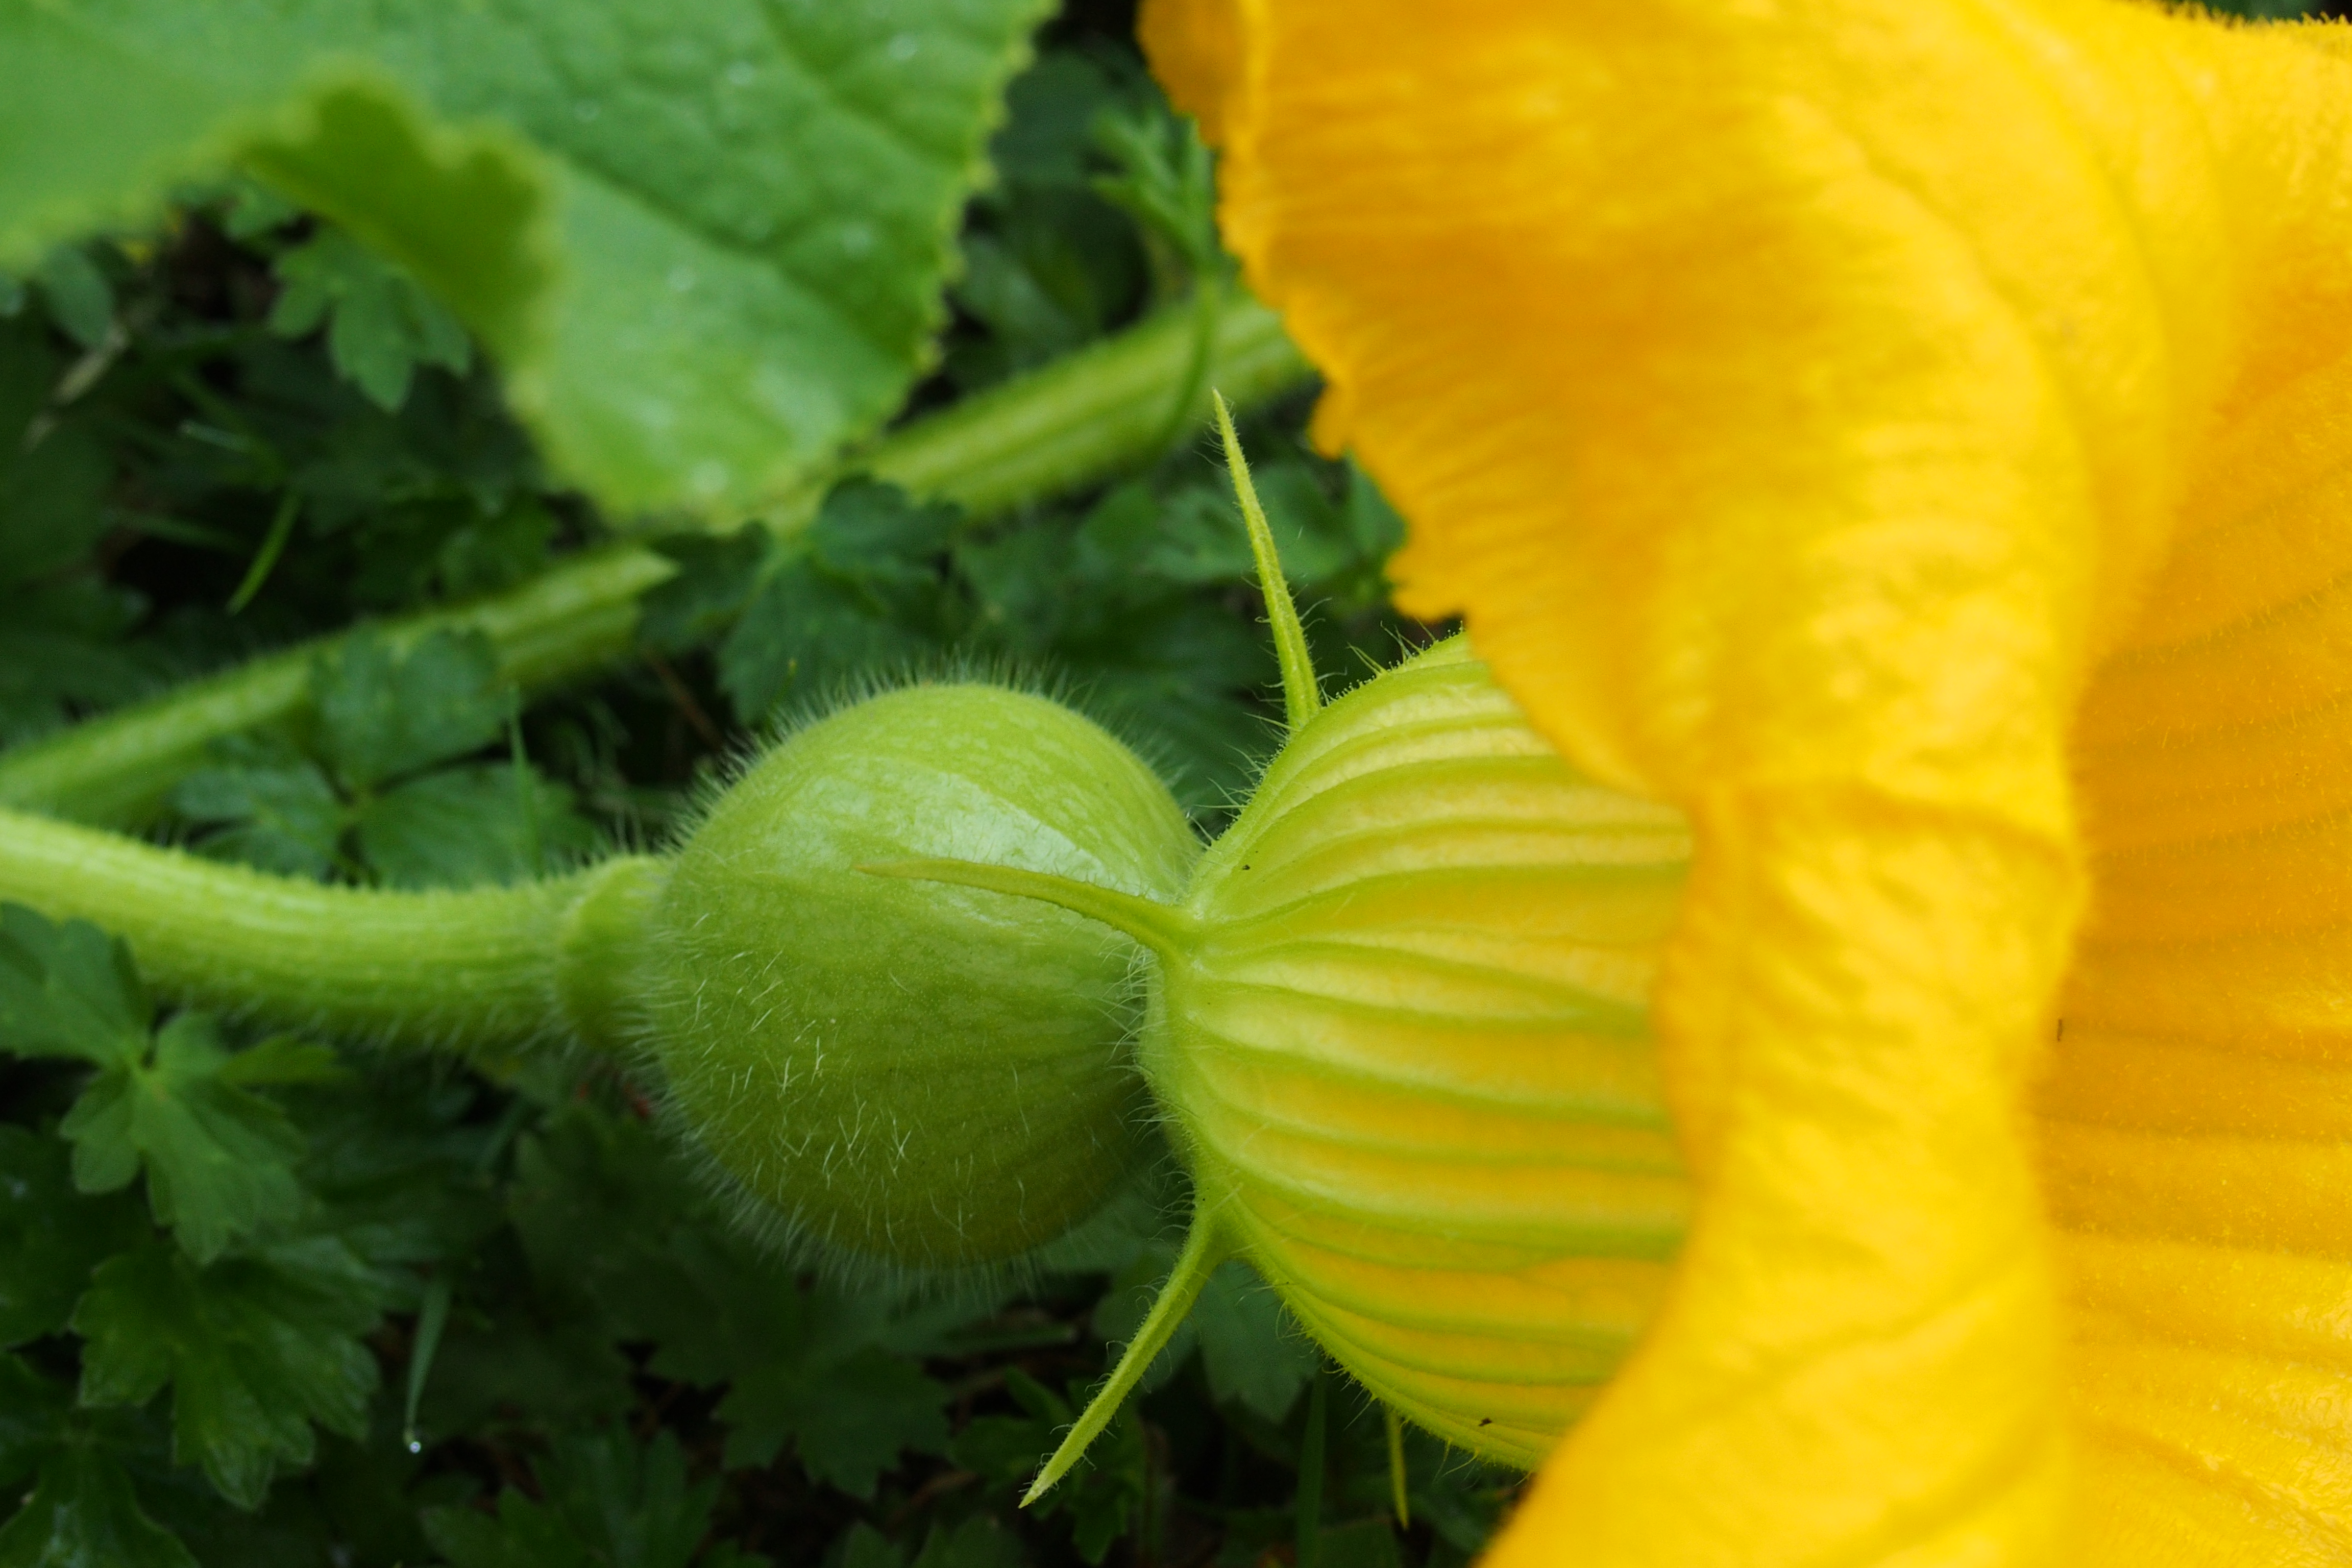
plant, fruit, leaf, flower, food, green, produce, vegetable, yellow, gourd, citron, melon, cucurbita, macro photography, flowering plant, land plant, cucumber gourd and melon family, momordica charantia